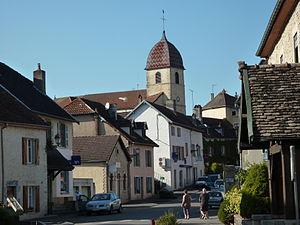
Rioz, vue du village depuis la rue principale (Charles de Gaulle) avec l'église au clocher bulbeux typiquement comtois.
Rioz est une commune française située dans le département de Haute-Saône en région de Bourgogne-Franche-Comté.